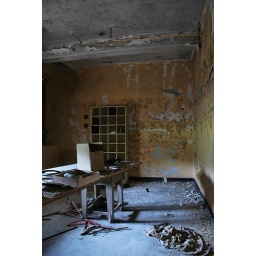
orange paint peeling in layers as its fruit namesake implies.